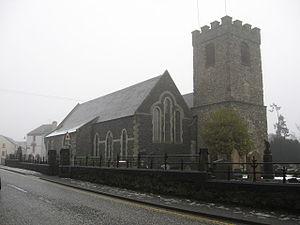
La cathédrale du Christ Rédempteur de Dromore est une cathédrale anglicane britannique située en Irlande du Nord.